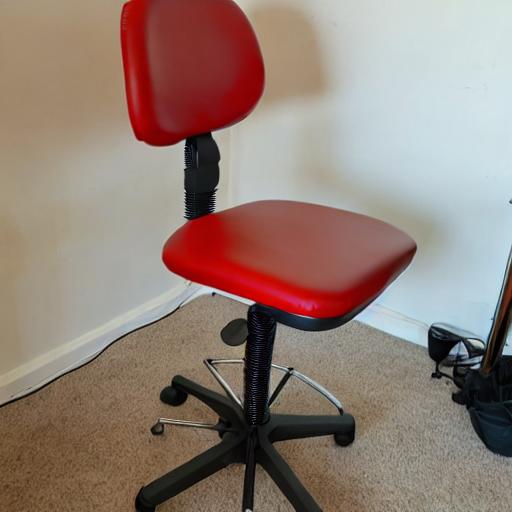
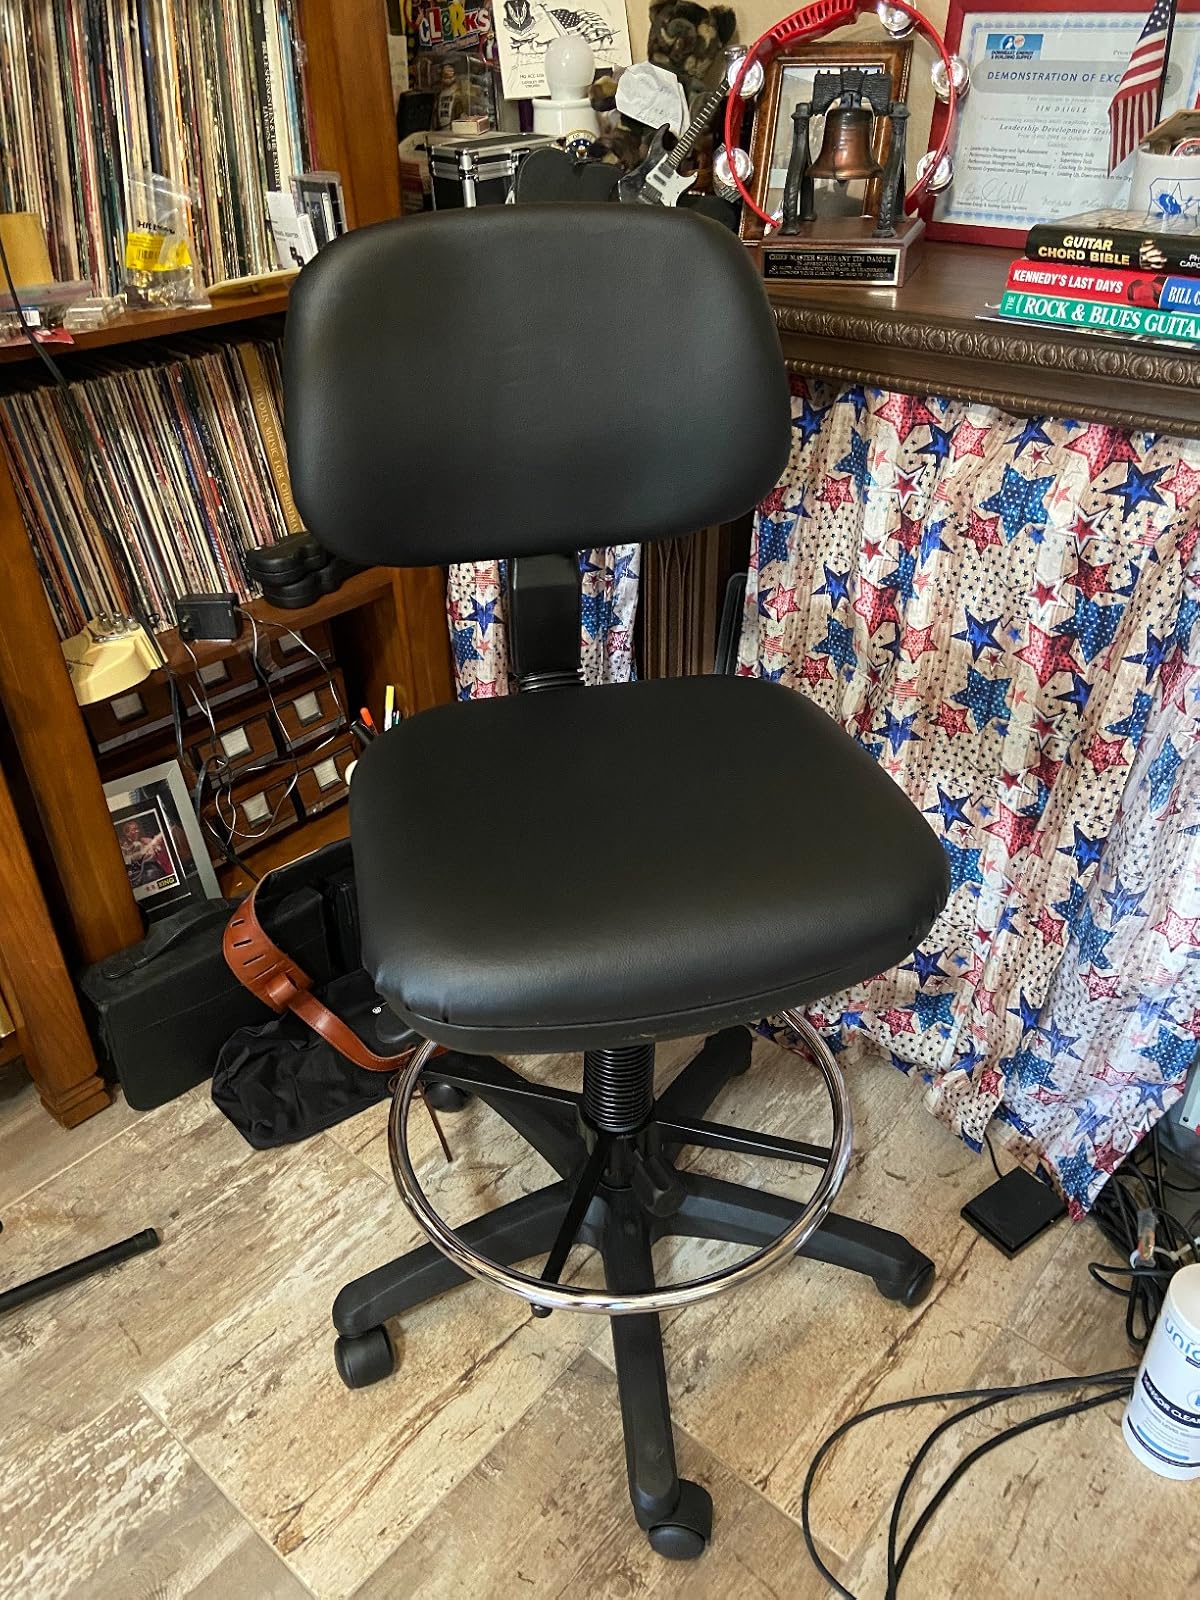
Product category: items_chair
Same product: no